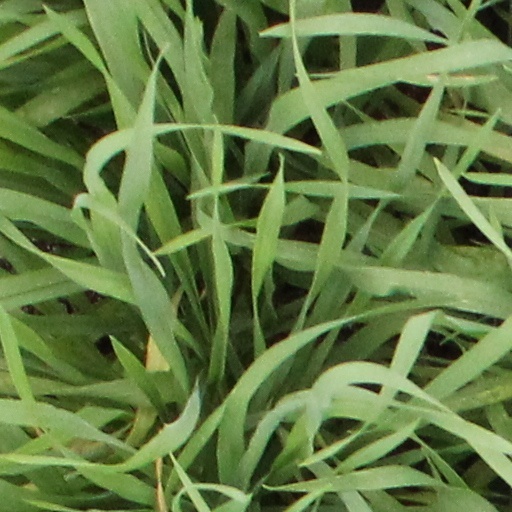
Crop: wheat